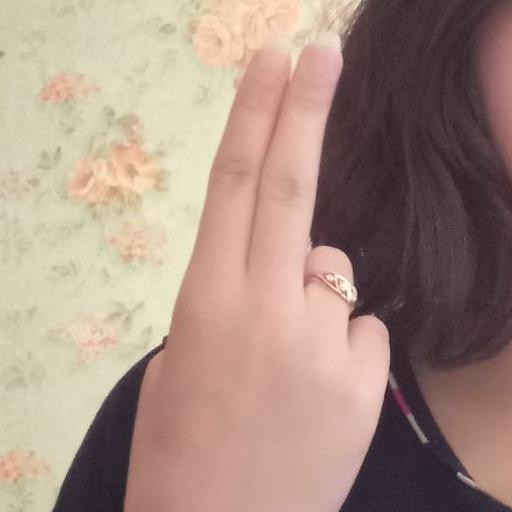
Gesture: two_up_inverted